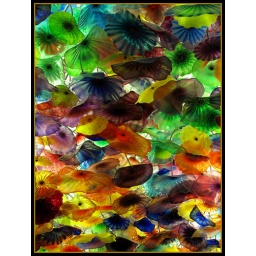
This colorful glass installation was designed by famous glass artist Dale Chihuly.